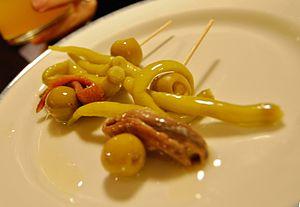
La gilda est un type de tapa ou pintxo, qui est servi généralement dans les bars et les tavernes dans le nord de l'Espagne, surtout en Pays basque.